Shawn Daivari

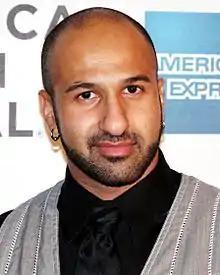
Daivari at the 2013 Tribeca Film Festival world premiere of "Mansome"

Dara Shawn Daivari (born April 30, 1984) is an American retired professional wrestler better known by the ring name Shawn Daivari. He is signed to WWE as a producer. He is also known for his time in Total Nonstop Action Wrestling where he is a former TNA X Division Champion and has also made appearances in Ring of Honor and Lucha Underground.